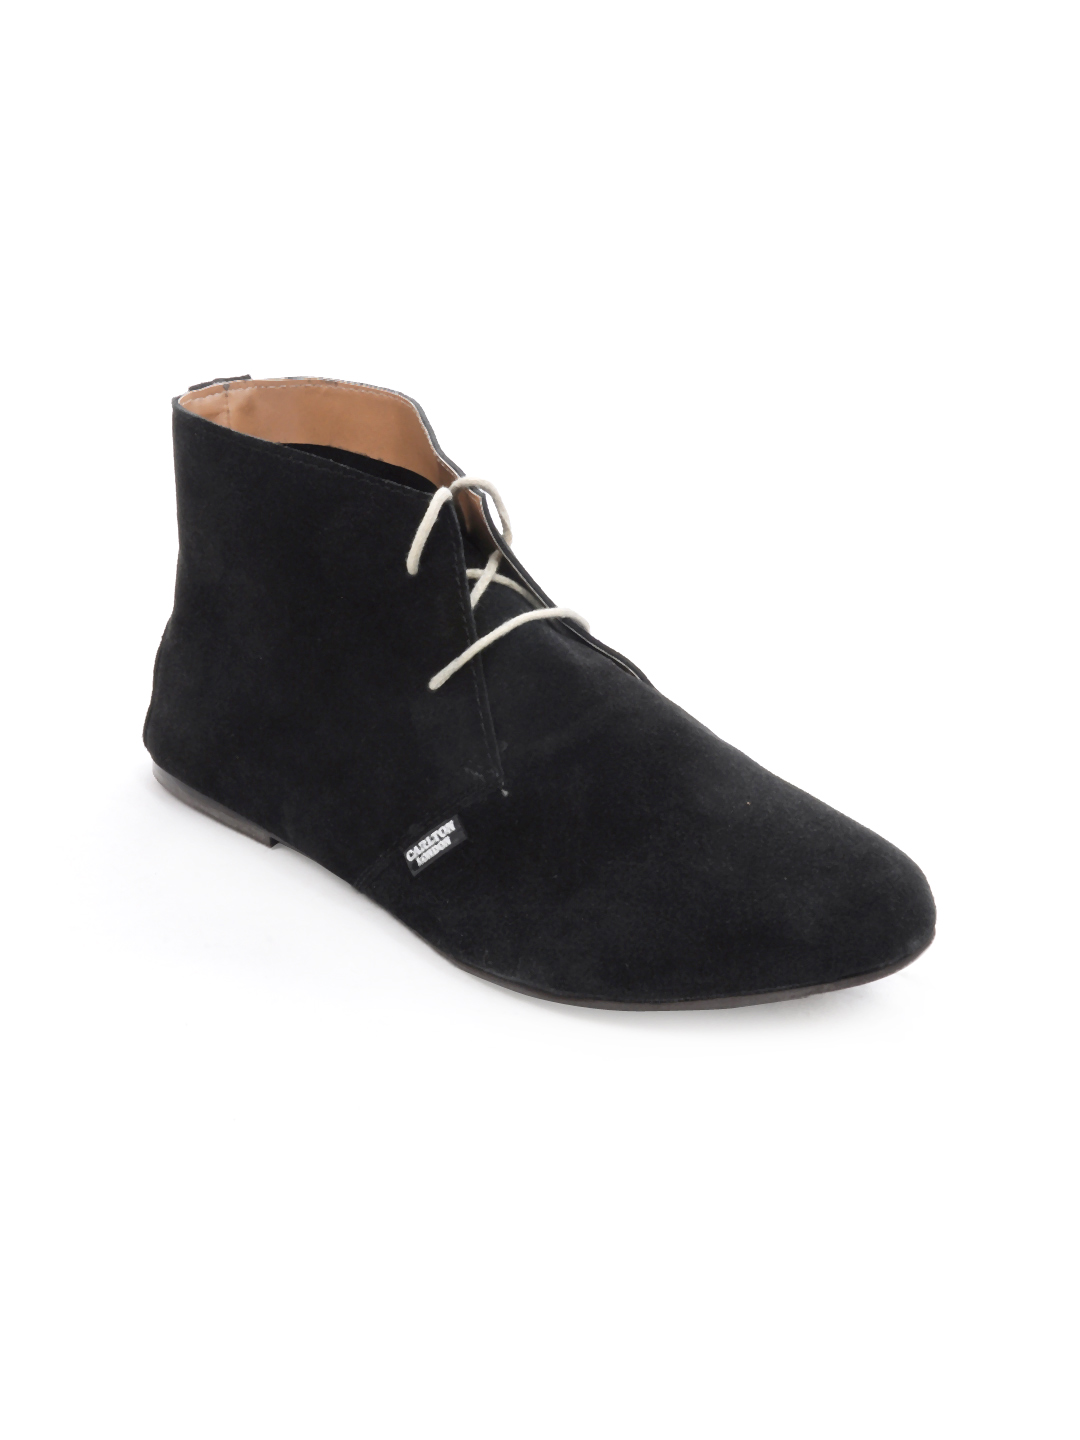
Carlton London Women Black Flat Shoes
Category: Footwear / Shoes / Flats
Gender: Women
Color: Black
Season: Winter 2012
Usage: Casual